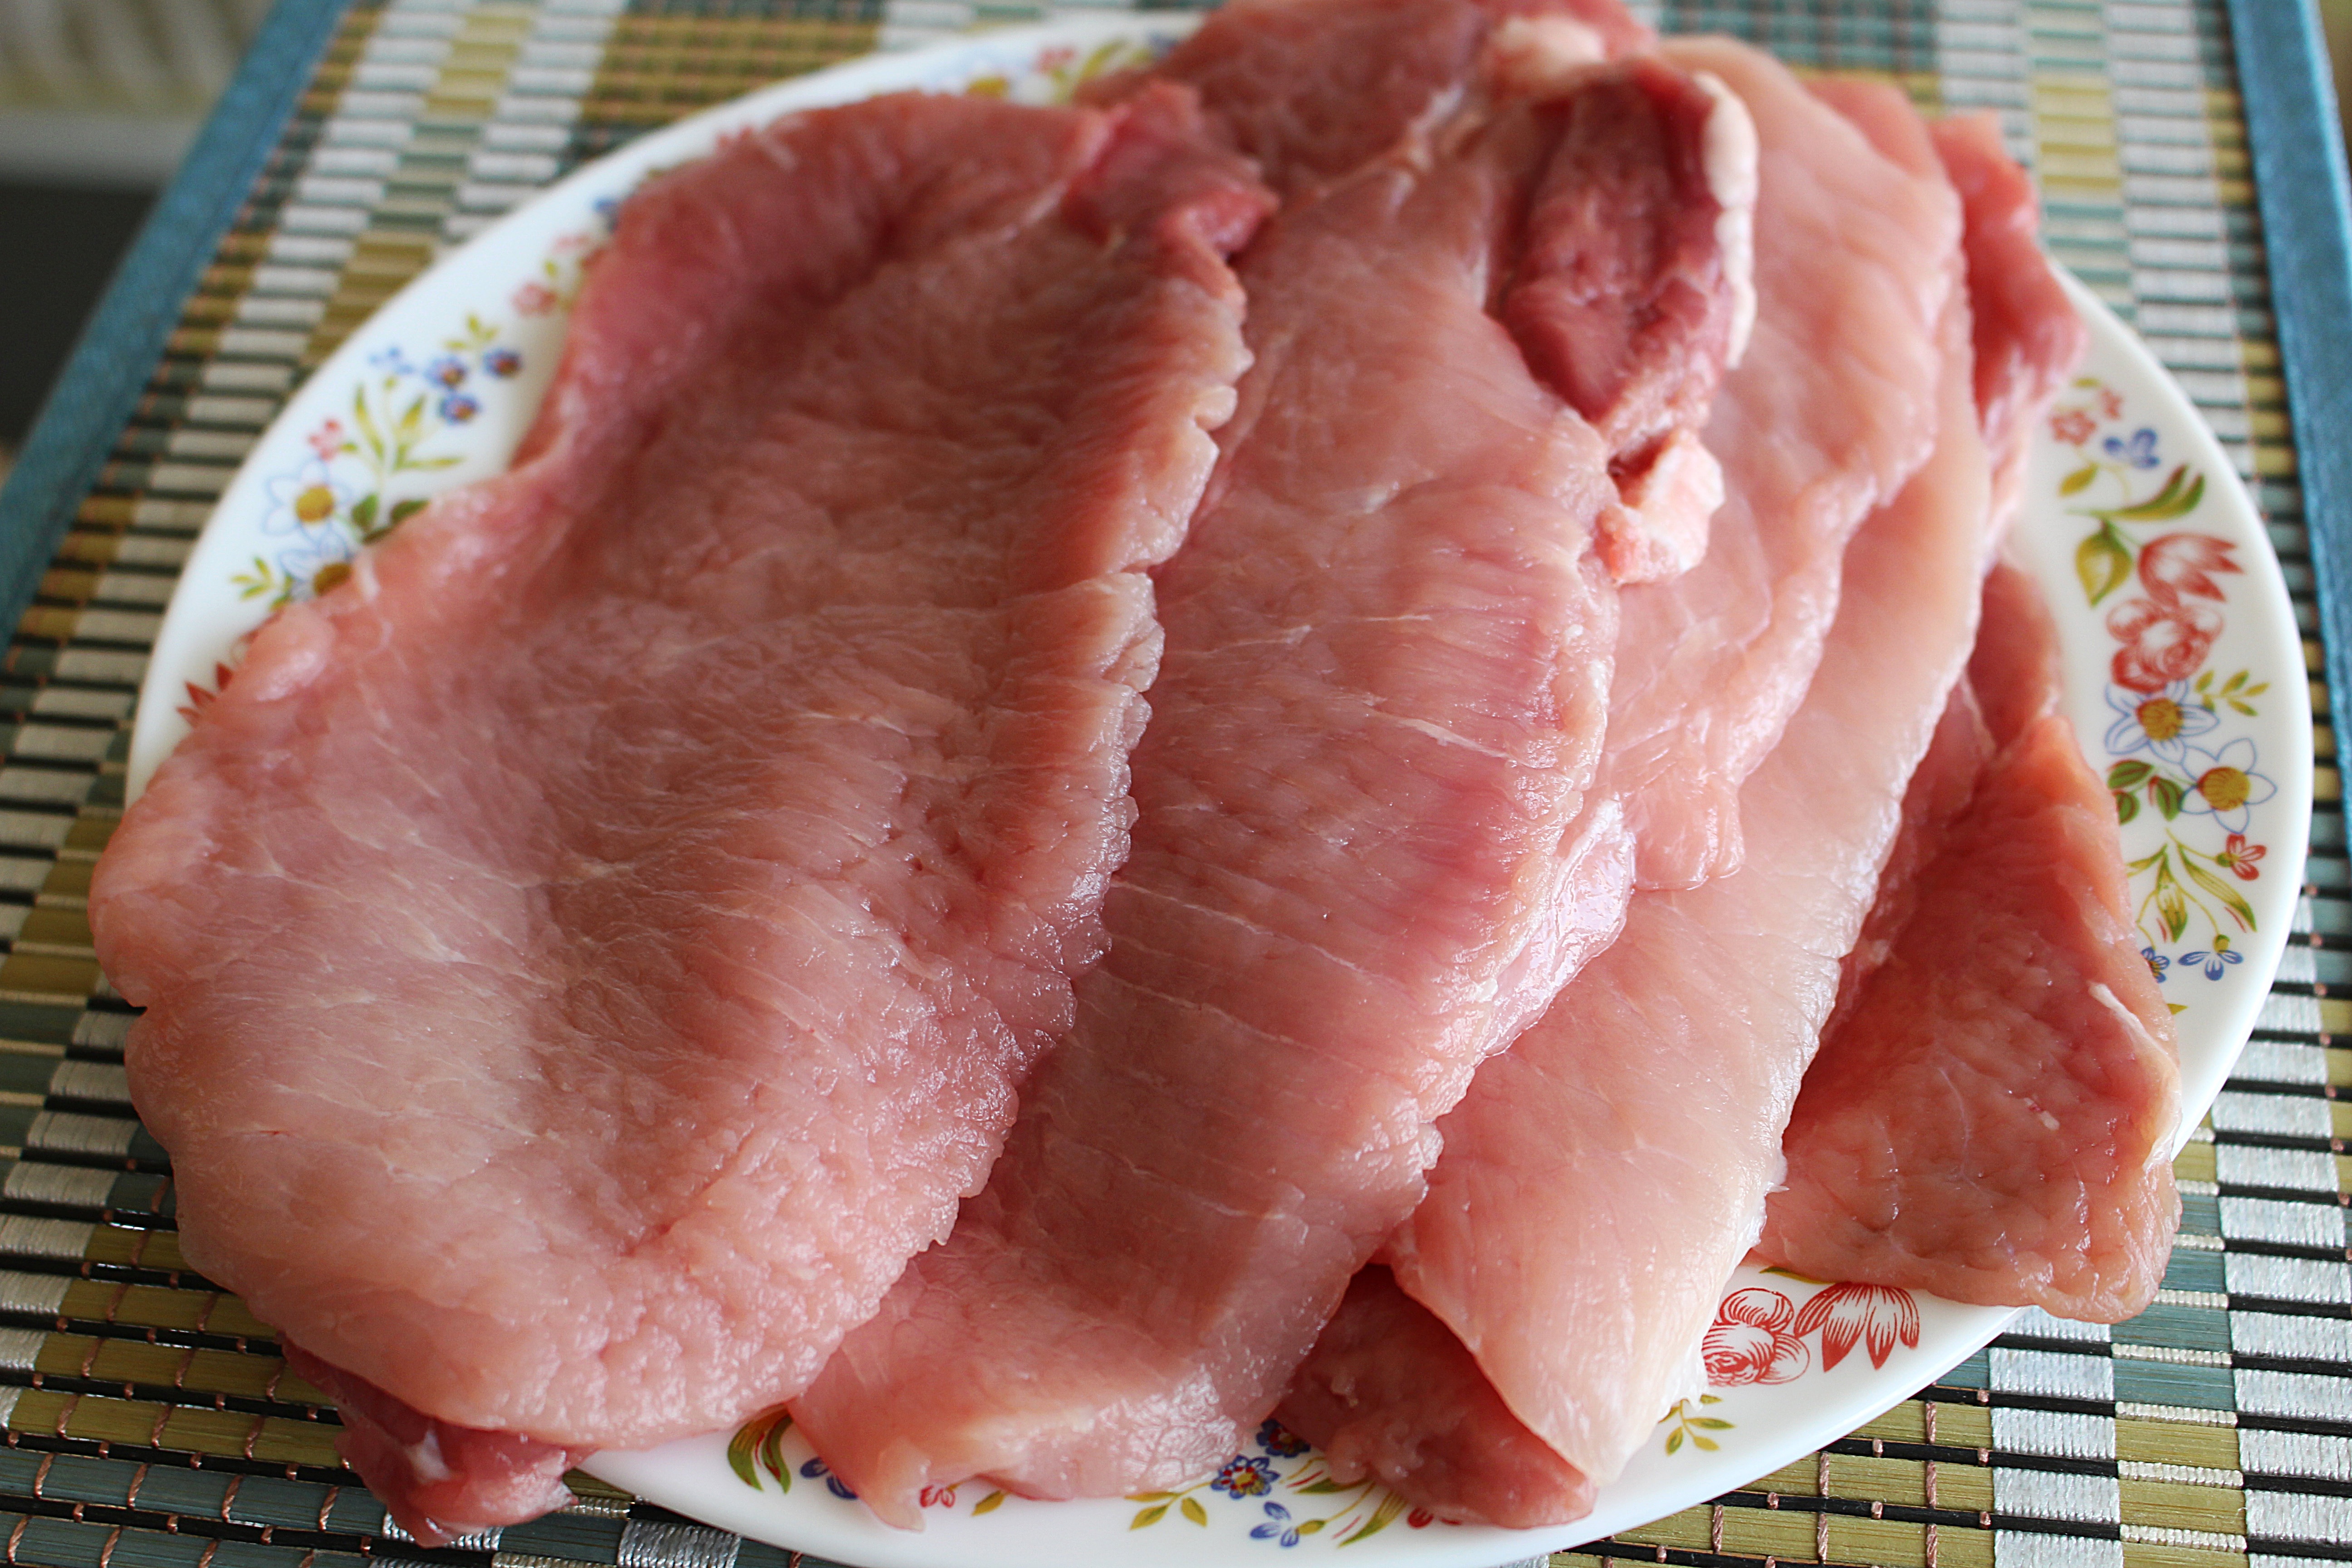
dish, food, fish, meat, pork, cuisine, prosciutto, raw, pig, ham, red meat, roast beef, kobe beef, steak meat, pork schnitzel